Answer in natural language. How many Chairs are visible in the scene? Choose between the following options: 3, 3, 2, 4 or 0
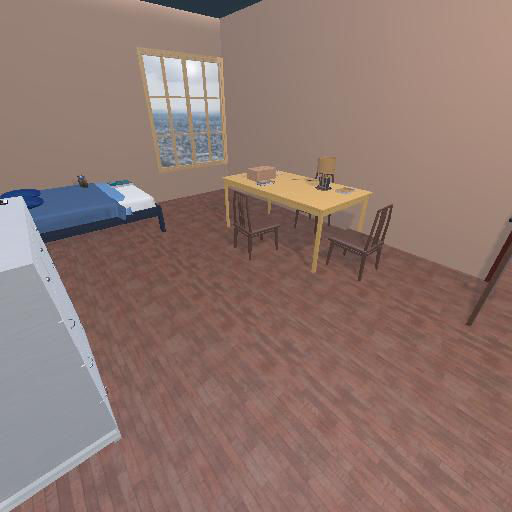
<answer>3</answer>